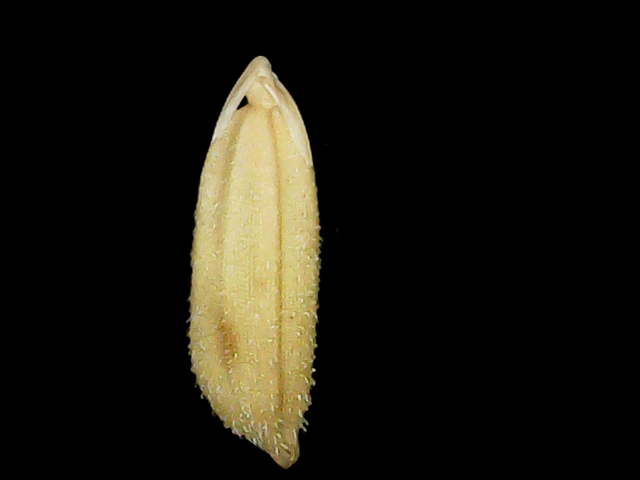
Rice variety: Binadhan23